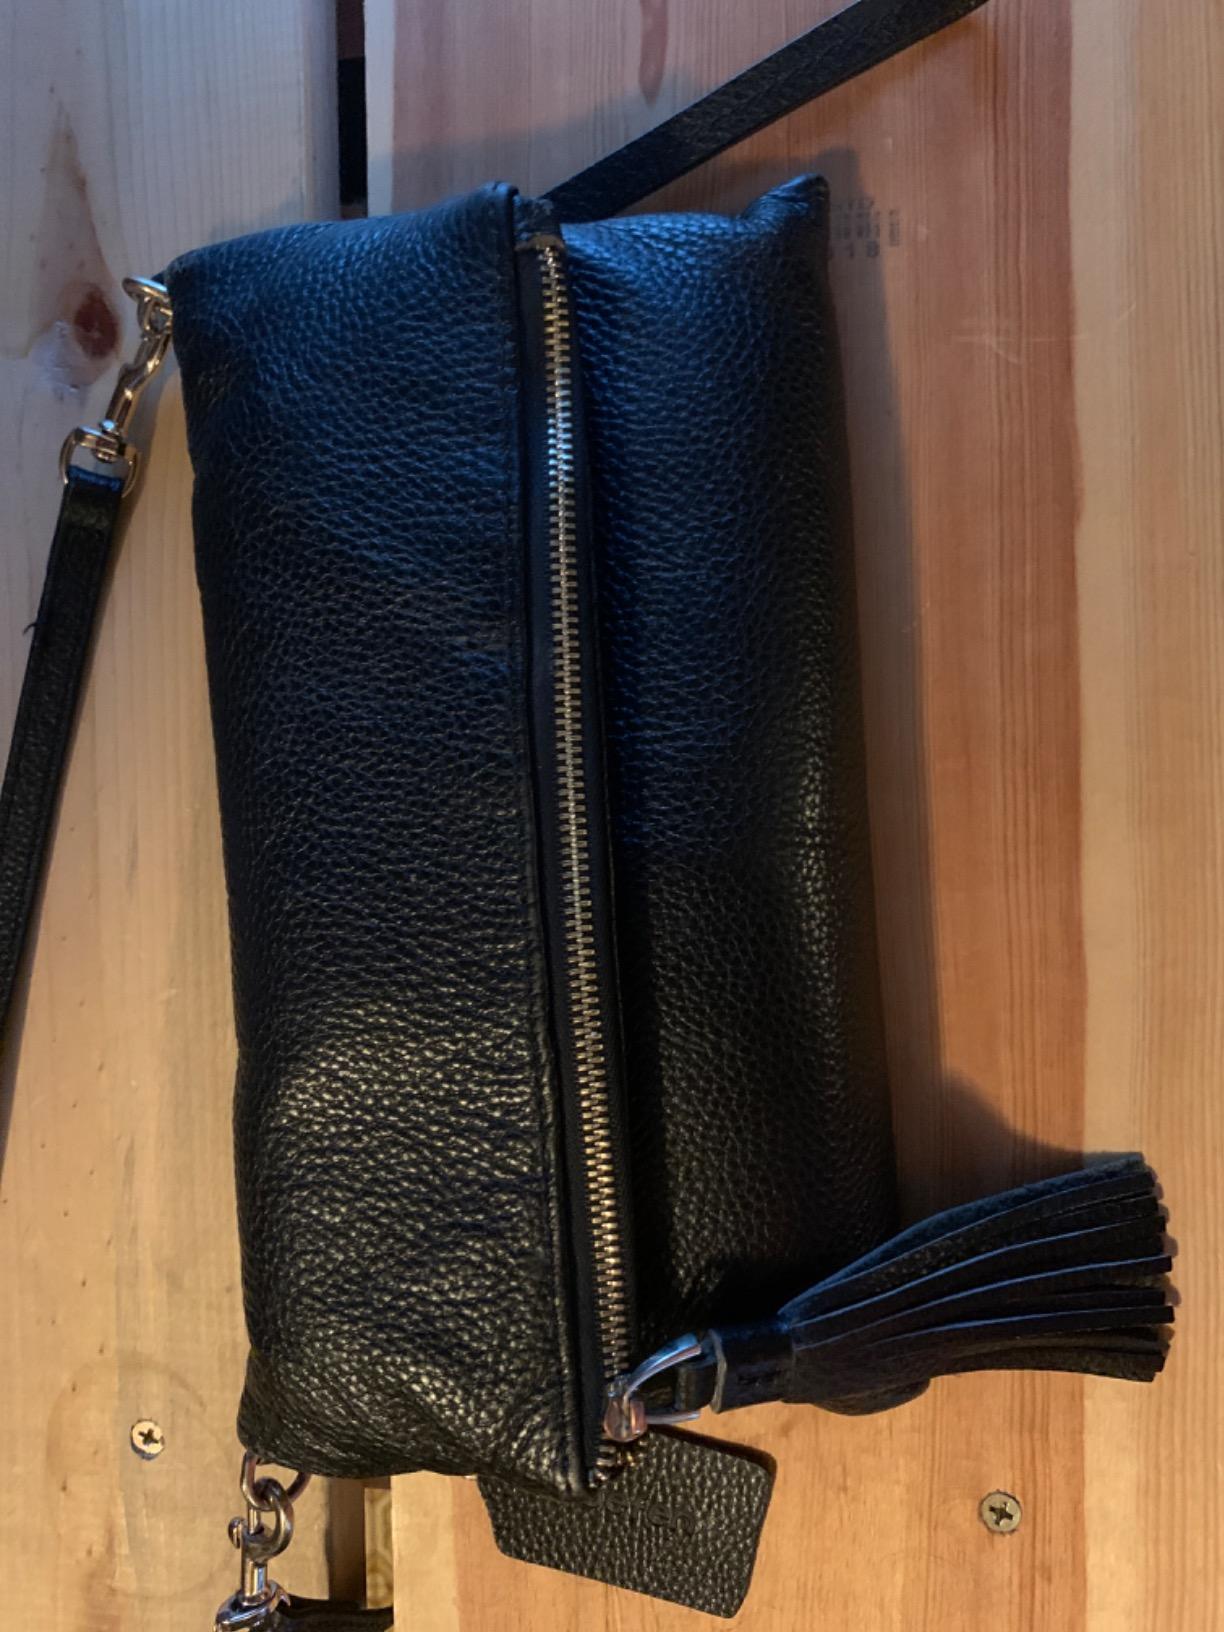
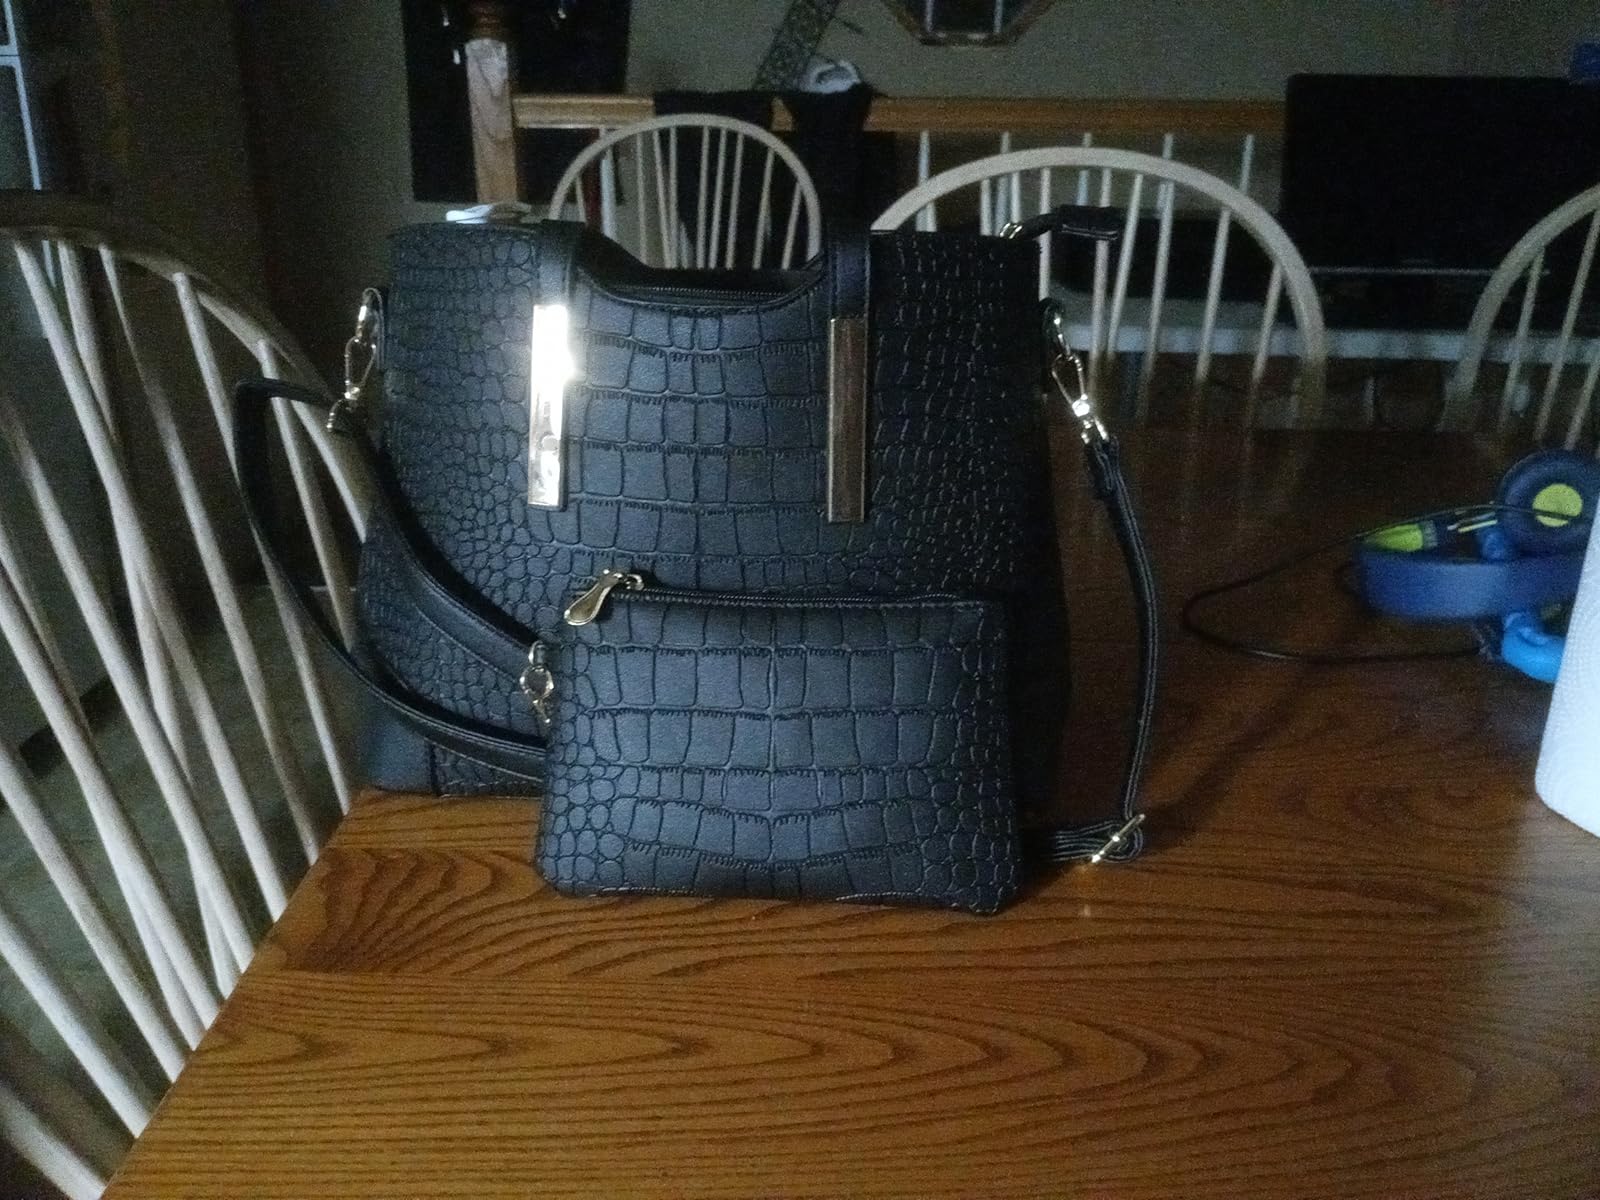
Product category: accessories_handbag
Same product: no